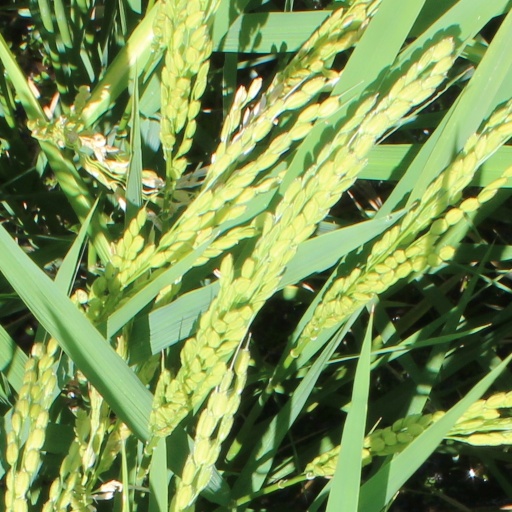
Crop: rice